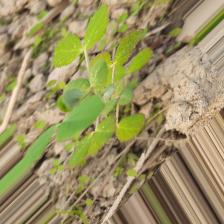
Label: Powdery Mildew